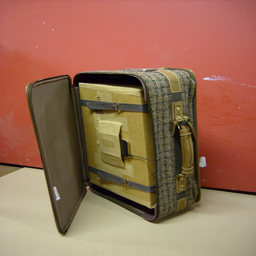
Luggage with a cardboard box strapped inside it.
A suitcase stands against the wall, its front flap is open, revealing a cardboard setup with some electronic device attached.
An open suitcase near a wall with a box in it.
A suitcase with a box inside is shown.
An open suticase with a cardboard box inside.